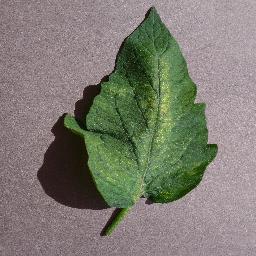
Label: Tomato___Spider_mites Two-spotted_spider_mite